Ang Trapeang Thma

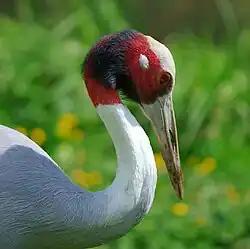
The sarus crane

The sarus crane, "Grus antigone" is an all-year resident breeding bird in northern Pakistan and India (especially Central India and the Gangetic plains), Nepal, Southeast Asia and Queensland, Australia. It is a very large crane, averaging 156 cm (5 ft) in length, which is found in freshwater marshes and plains.